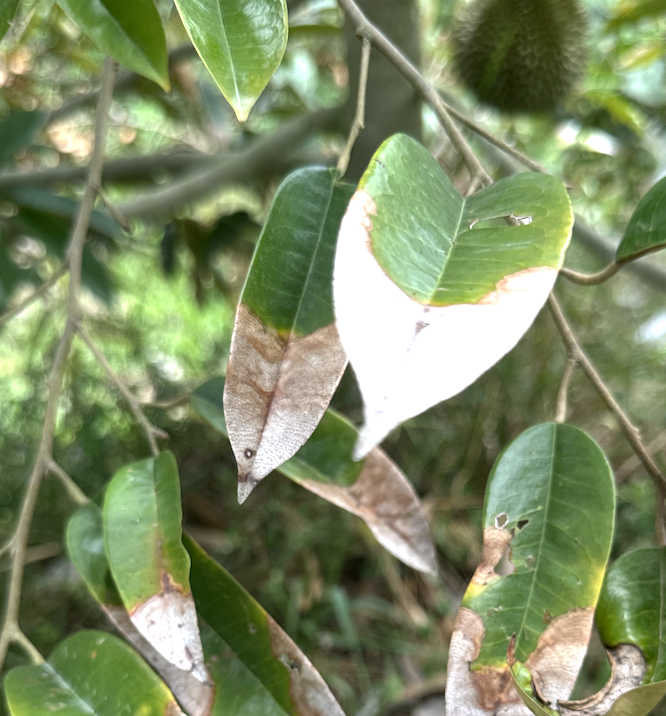
Label: anthracnose_disease